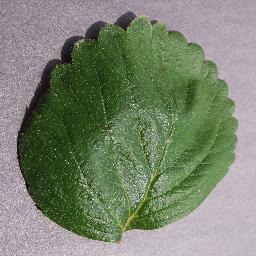
Label: Strawberry___healthy